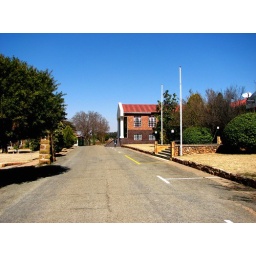
This is a shot of Sedaven, with a large classroom building in the background